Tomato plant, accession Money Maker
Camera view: bottom (45 deg); turntable rotation: 120 degrees
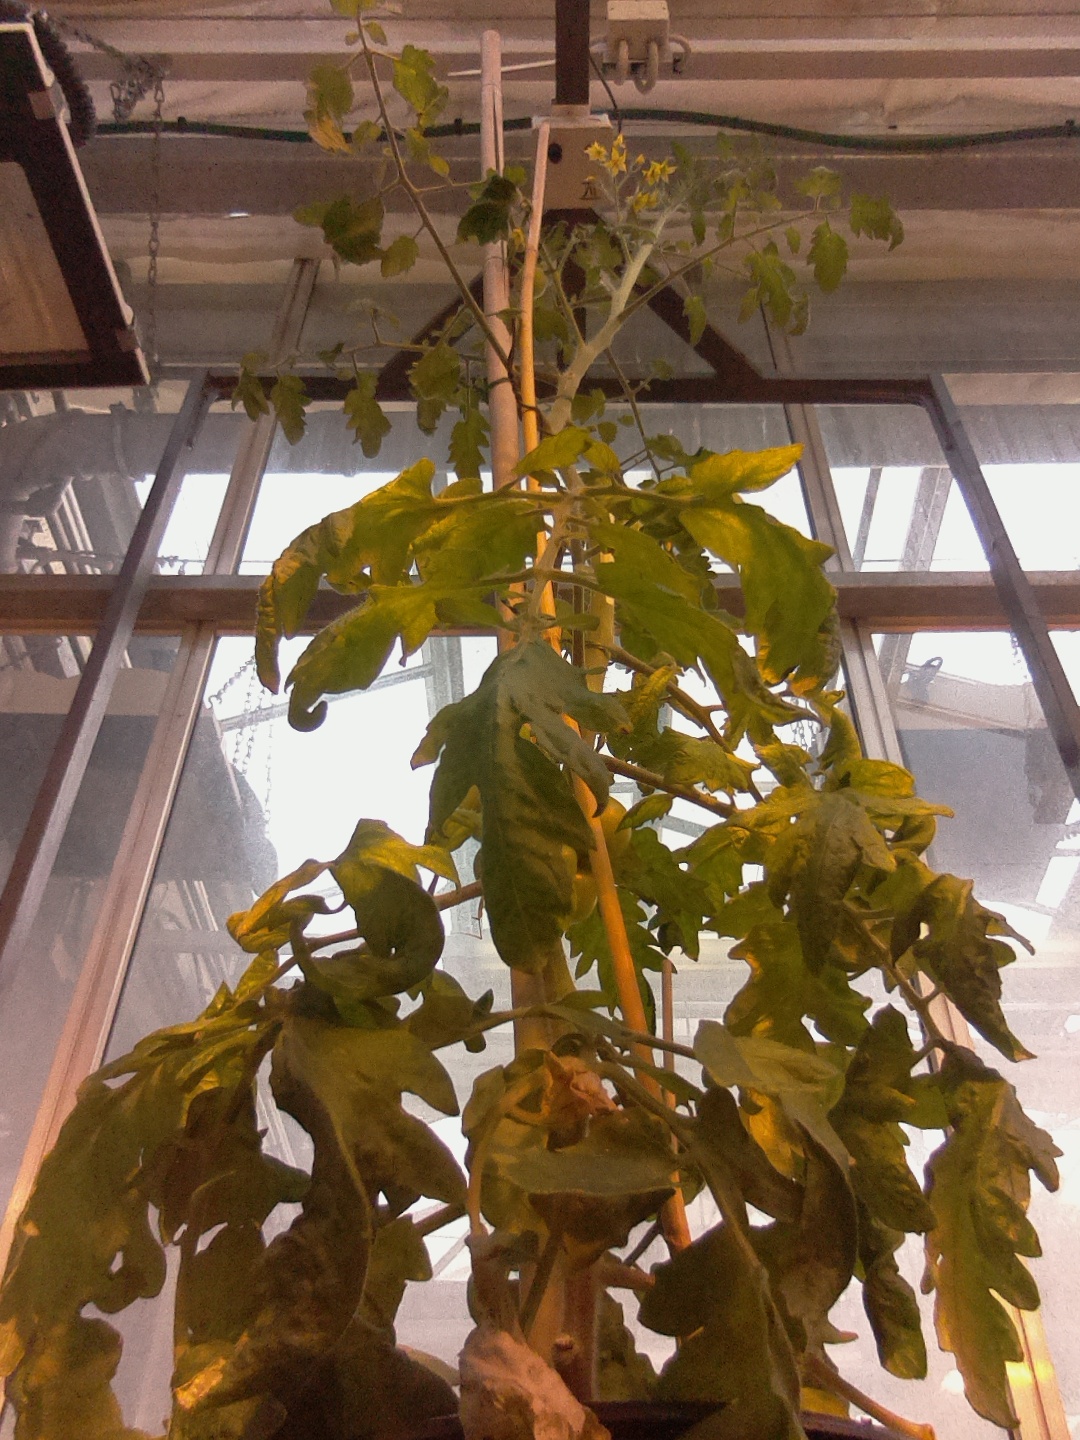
BBCH growth stage 73: 30%-40% of final fruit size